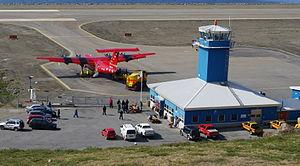
L'aéroport de Sisimut est un aéroport situé à 4 km, au nord-ouest de Sisimiut, sur la côte nord de la baie de Kangerluarsunnguaq, au Groenland.